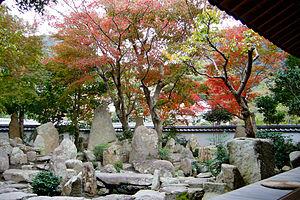
Taisan-ji An'yō-in est un temple de la secte Tendai situé à Kobe, préfecture de Hyōgo au Japon. Il a été créé comme temple tatchu de Taisan-ji.